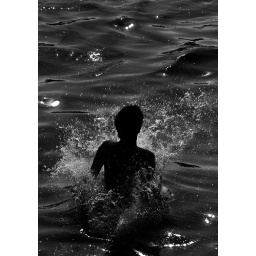
A friend of mine is jumping down in the water